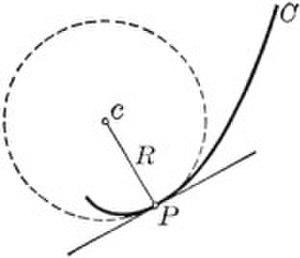
La cinématique du point est l'étude du mouvement d'un point matériel indépendamment des causes de ce mouvement. Elle permet d'étudier les relations entre les paramètres permettant de décrire le mouvement et leurs expressions ou transformations dans divers systèmes de coordonnées ou en cas de changement de référentiel.
Dans l'étude métrique des courbes du plan et de l'espace, la courbure mesure la manière dont une courbe, ou arc géométrique, s'éloigne localement d'une ligne droite. Elle évalue le rapport entre la variation de la direction de la tangente à la courbe et un déplacement d'une longueur infinitésimale sur celle-ci : plus ce rapport est important, plus la courbure est importante. En langage imagé, la courbure indique de combien il faut tourner le volant d'une voiture pour aborder un virage.